Describe the emotion expressed in this image:  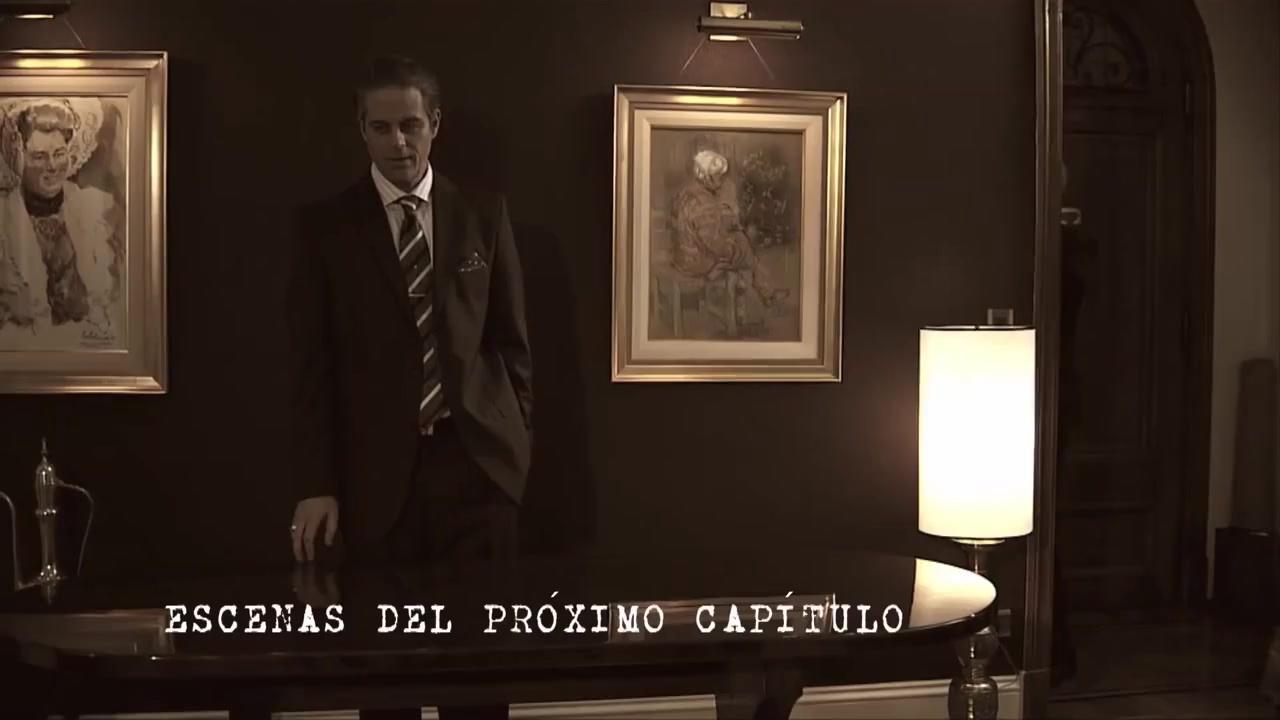
This person displays Fear, valence and arousal with high intensity.